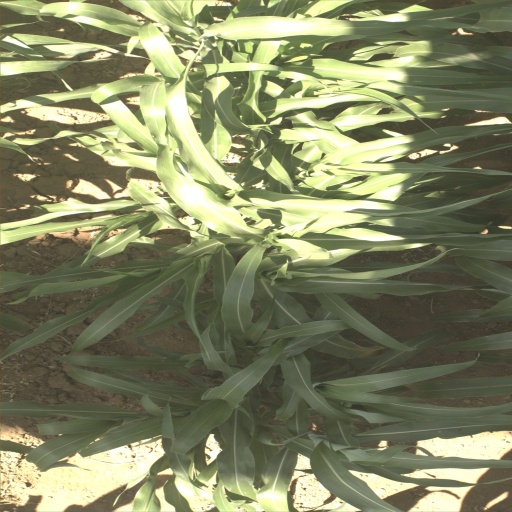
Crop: sorghum